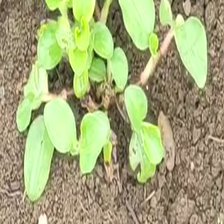
Weed species: Kena_(Commplina_benghalensio)